Fabricio Díaz

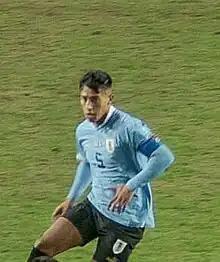
Díaz with Uruguay U20 in 2023

Fabricio Díaz Badaracco (born 3 February 2003) is a Uruguayan professional footballer who plays as a midfielder for Qatar Stars League club Al-Gharafa.